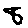
Label: 8